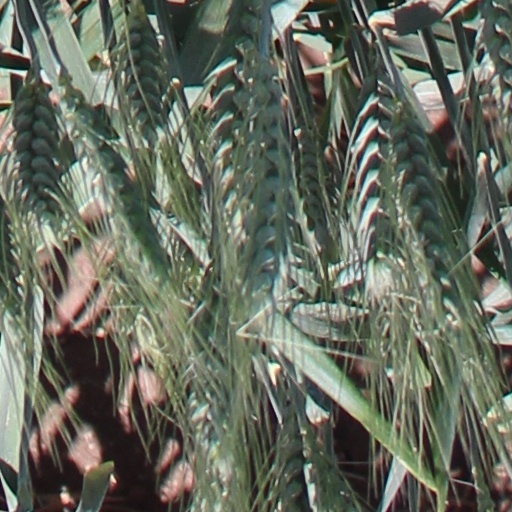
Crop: wheat